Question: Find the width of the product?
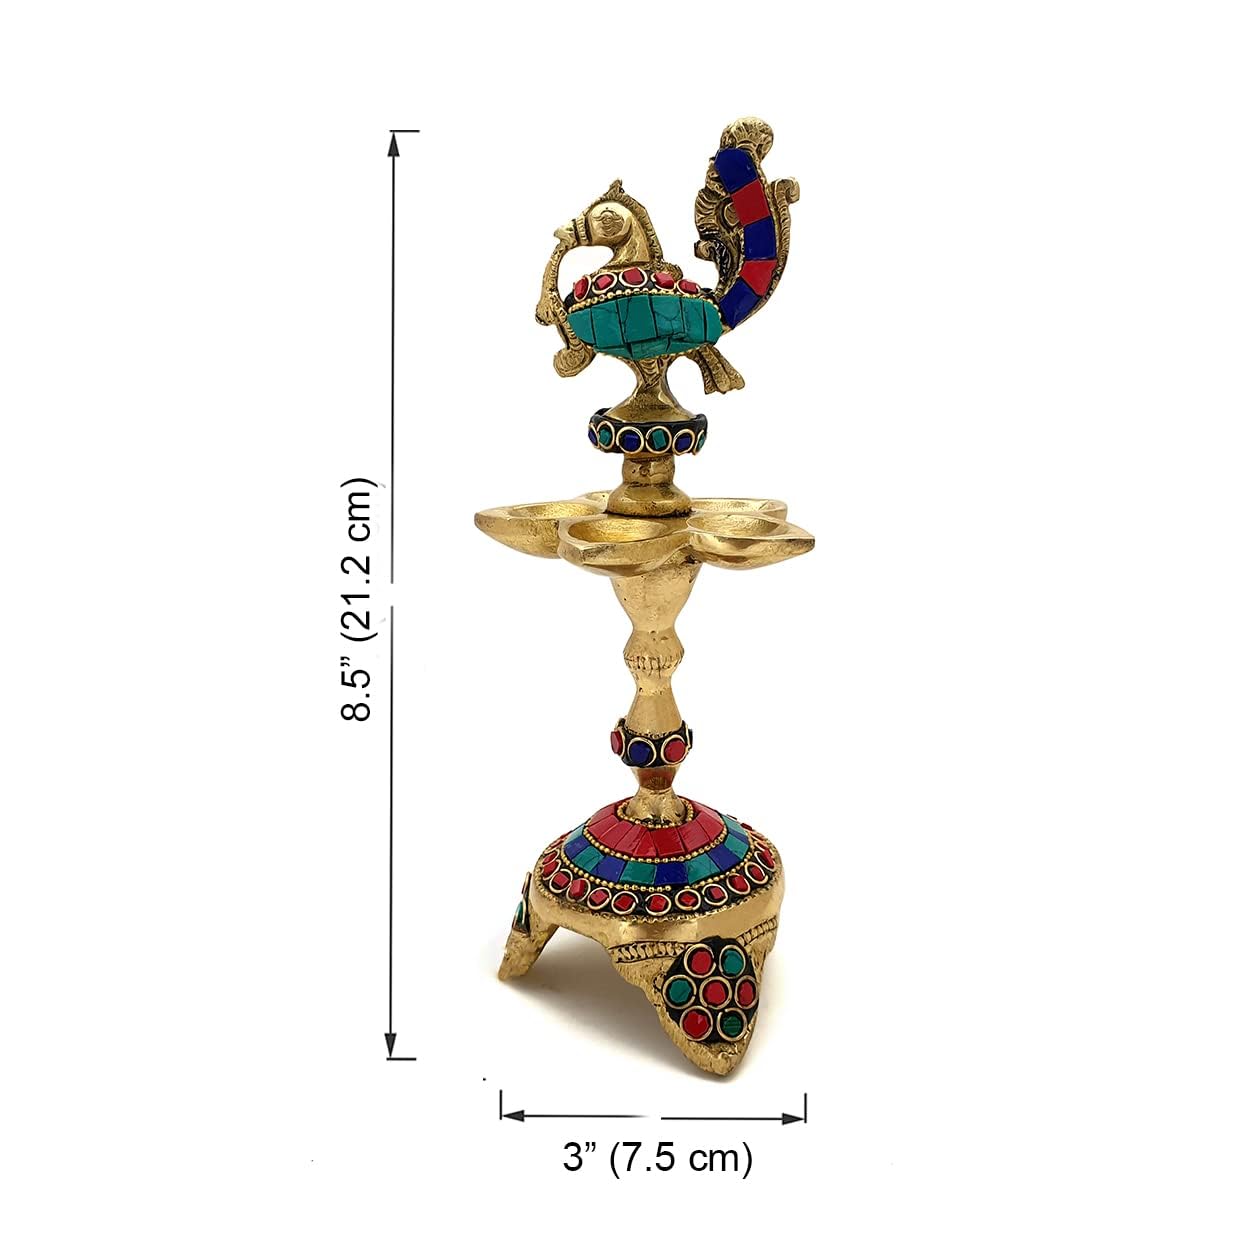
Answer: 7.5 centimetre